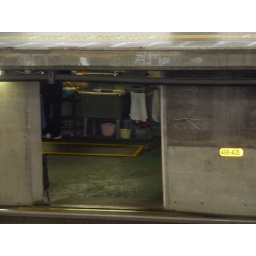
can you see the person standing at the sink below the platform